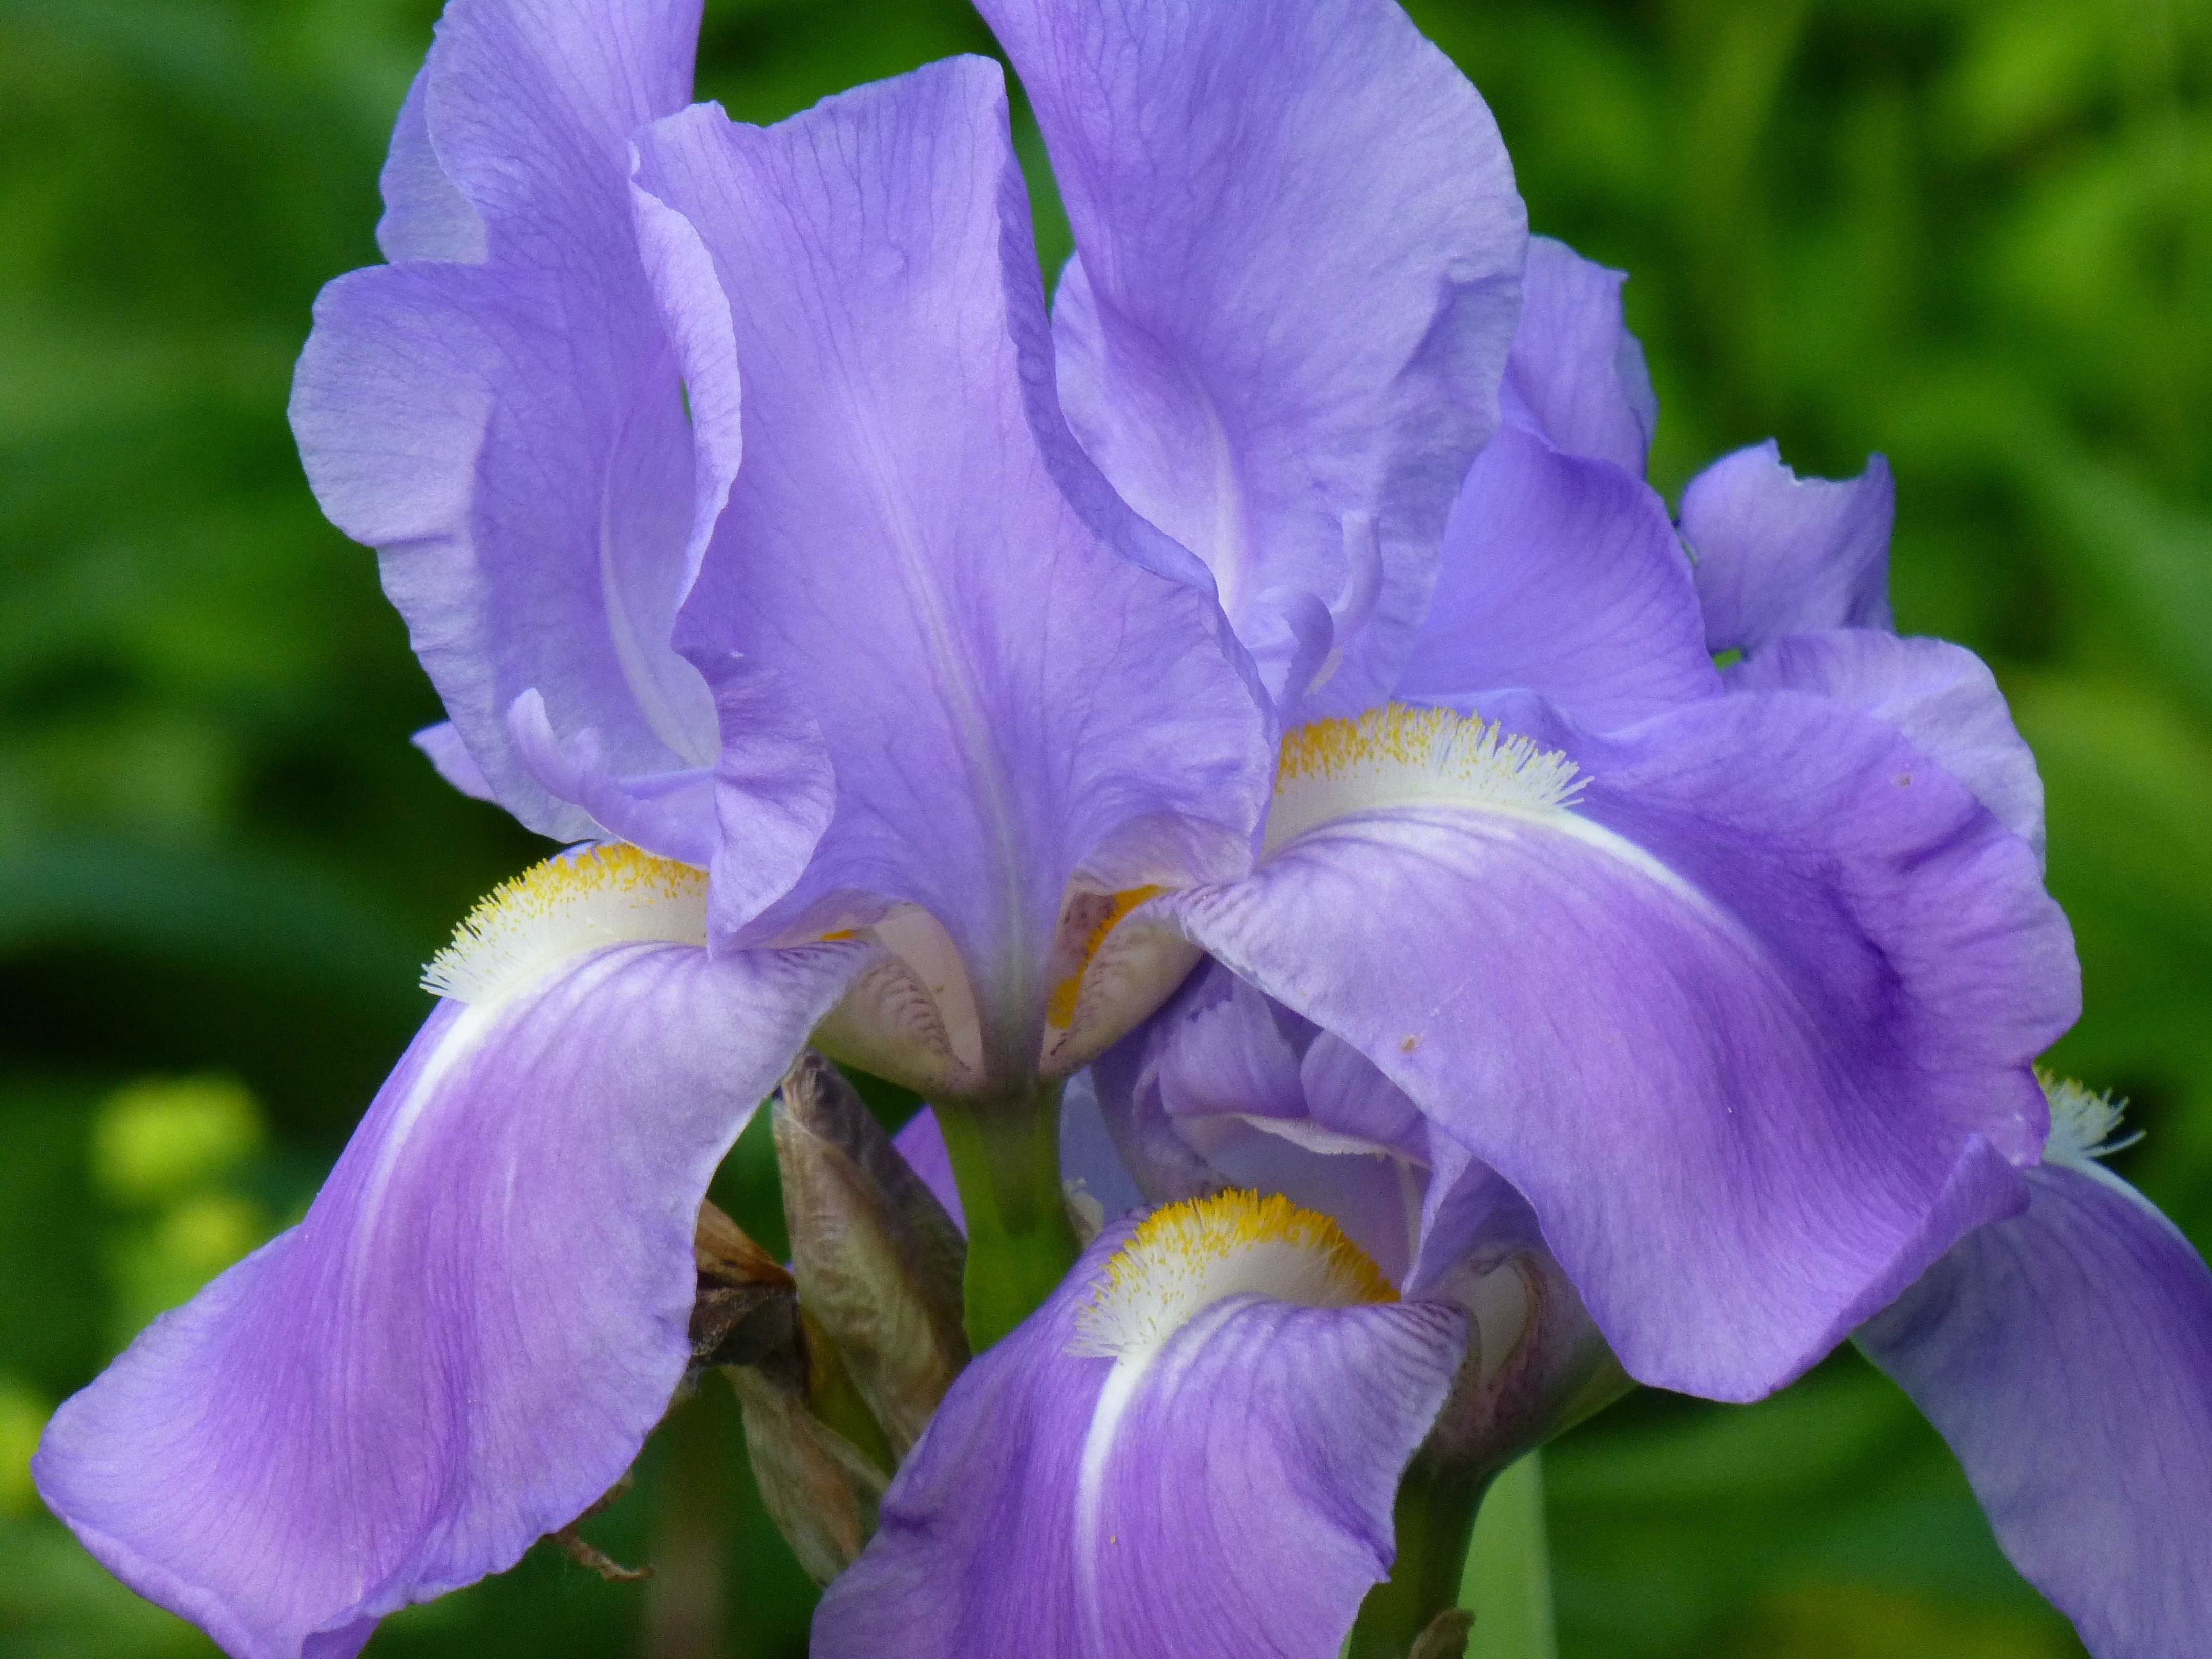
nature, plant, flower, purple, petal, bloom, summer, garden, flora, iris, eye, organ, lily, blossomed, flowering plant, iris versicolor, land plant, iris family